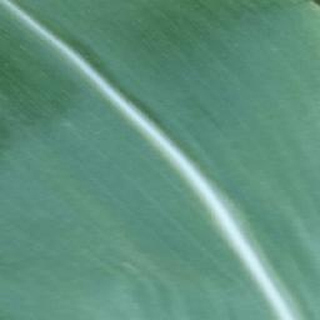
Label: healthy_corn